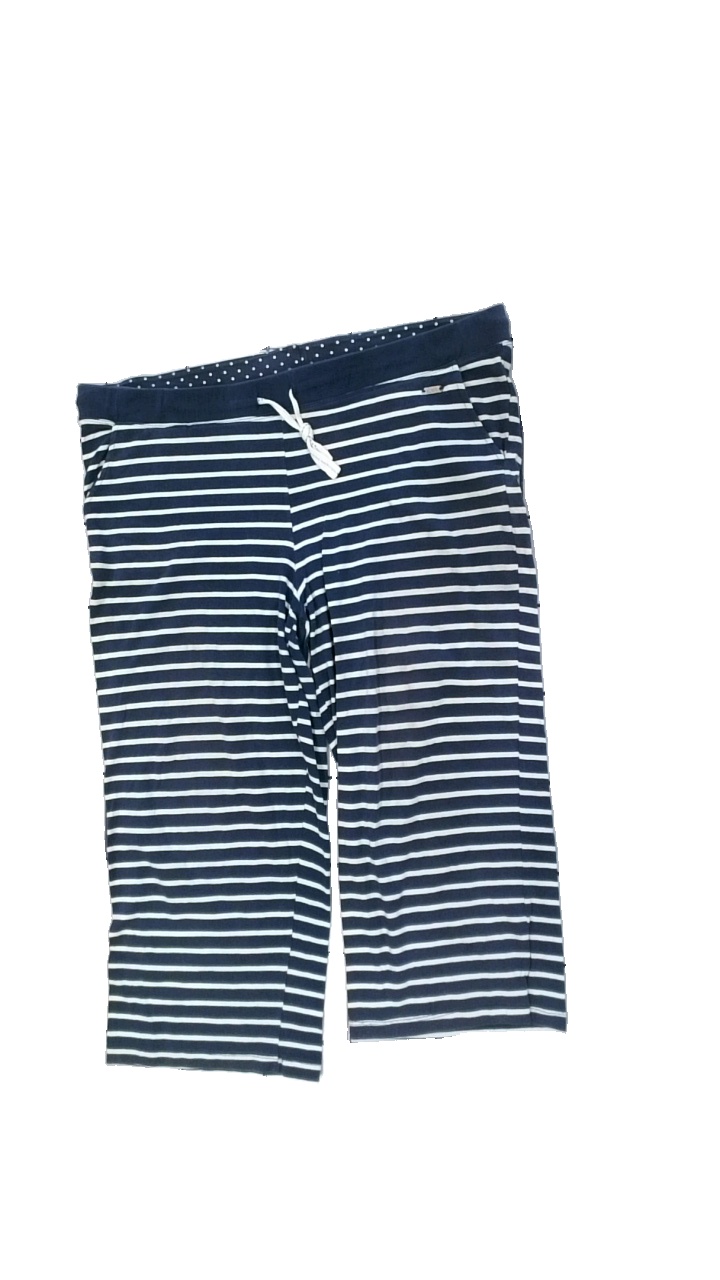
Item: Pajamas (Ladies)
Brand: Hamton Republic (kappahl)
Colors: White, Blue
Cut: Loose, Cropped
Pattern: Striped
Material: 100% cott
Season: All
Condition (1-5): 2
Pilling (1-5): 4
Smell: Minor
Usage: Export
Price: <50